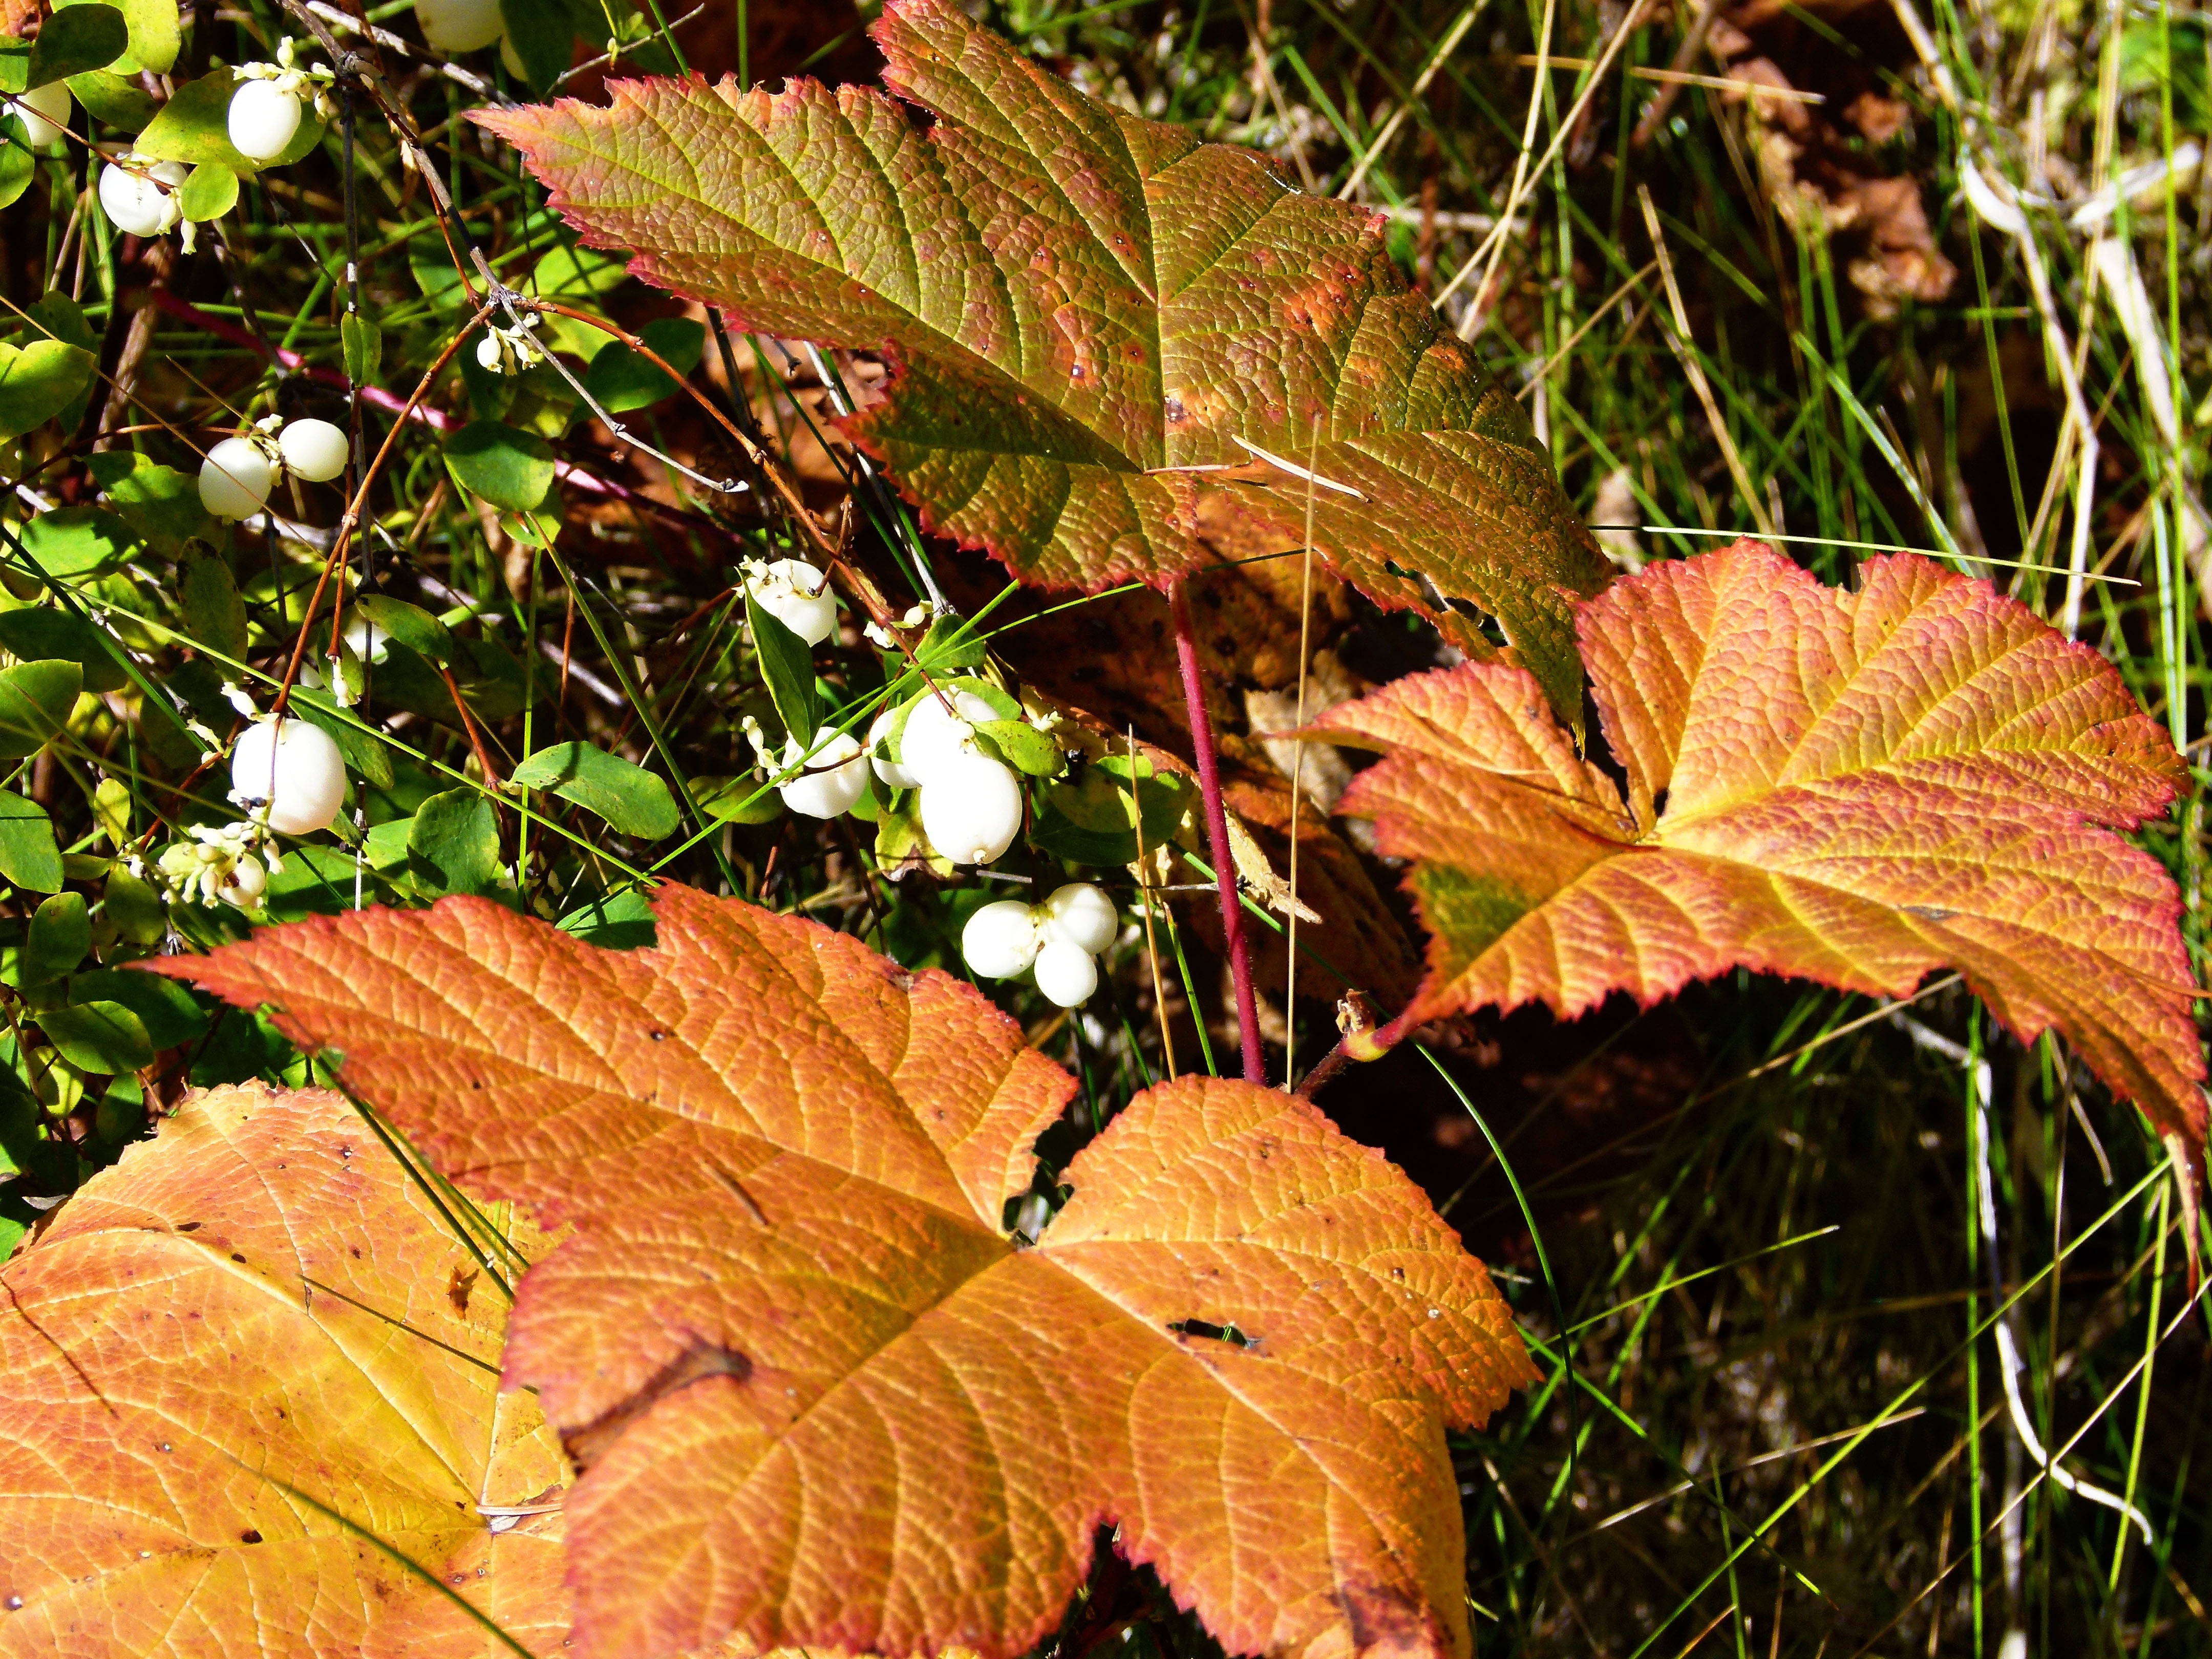
tree, nature, forest, branch, plant, sunlight, leaf, fall, flower, autumn, botany, colorful, flora, season, maple leaf, leaves, shrub, deciduous, flowering plant, woody plant, land plant